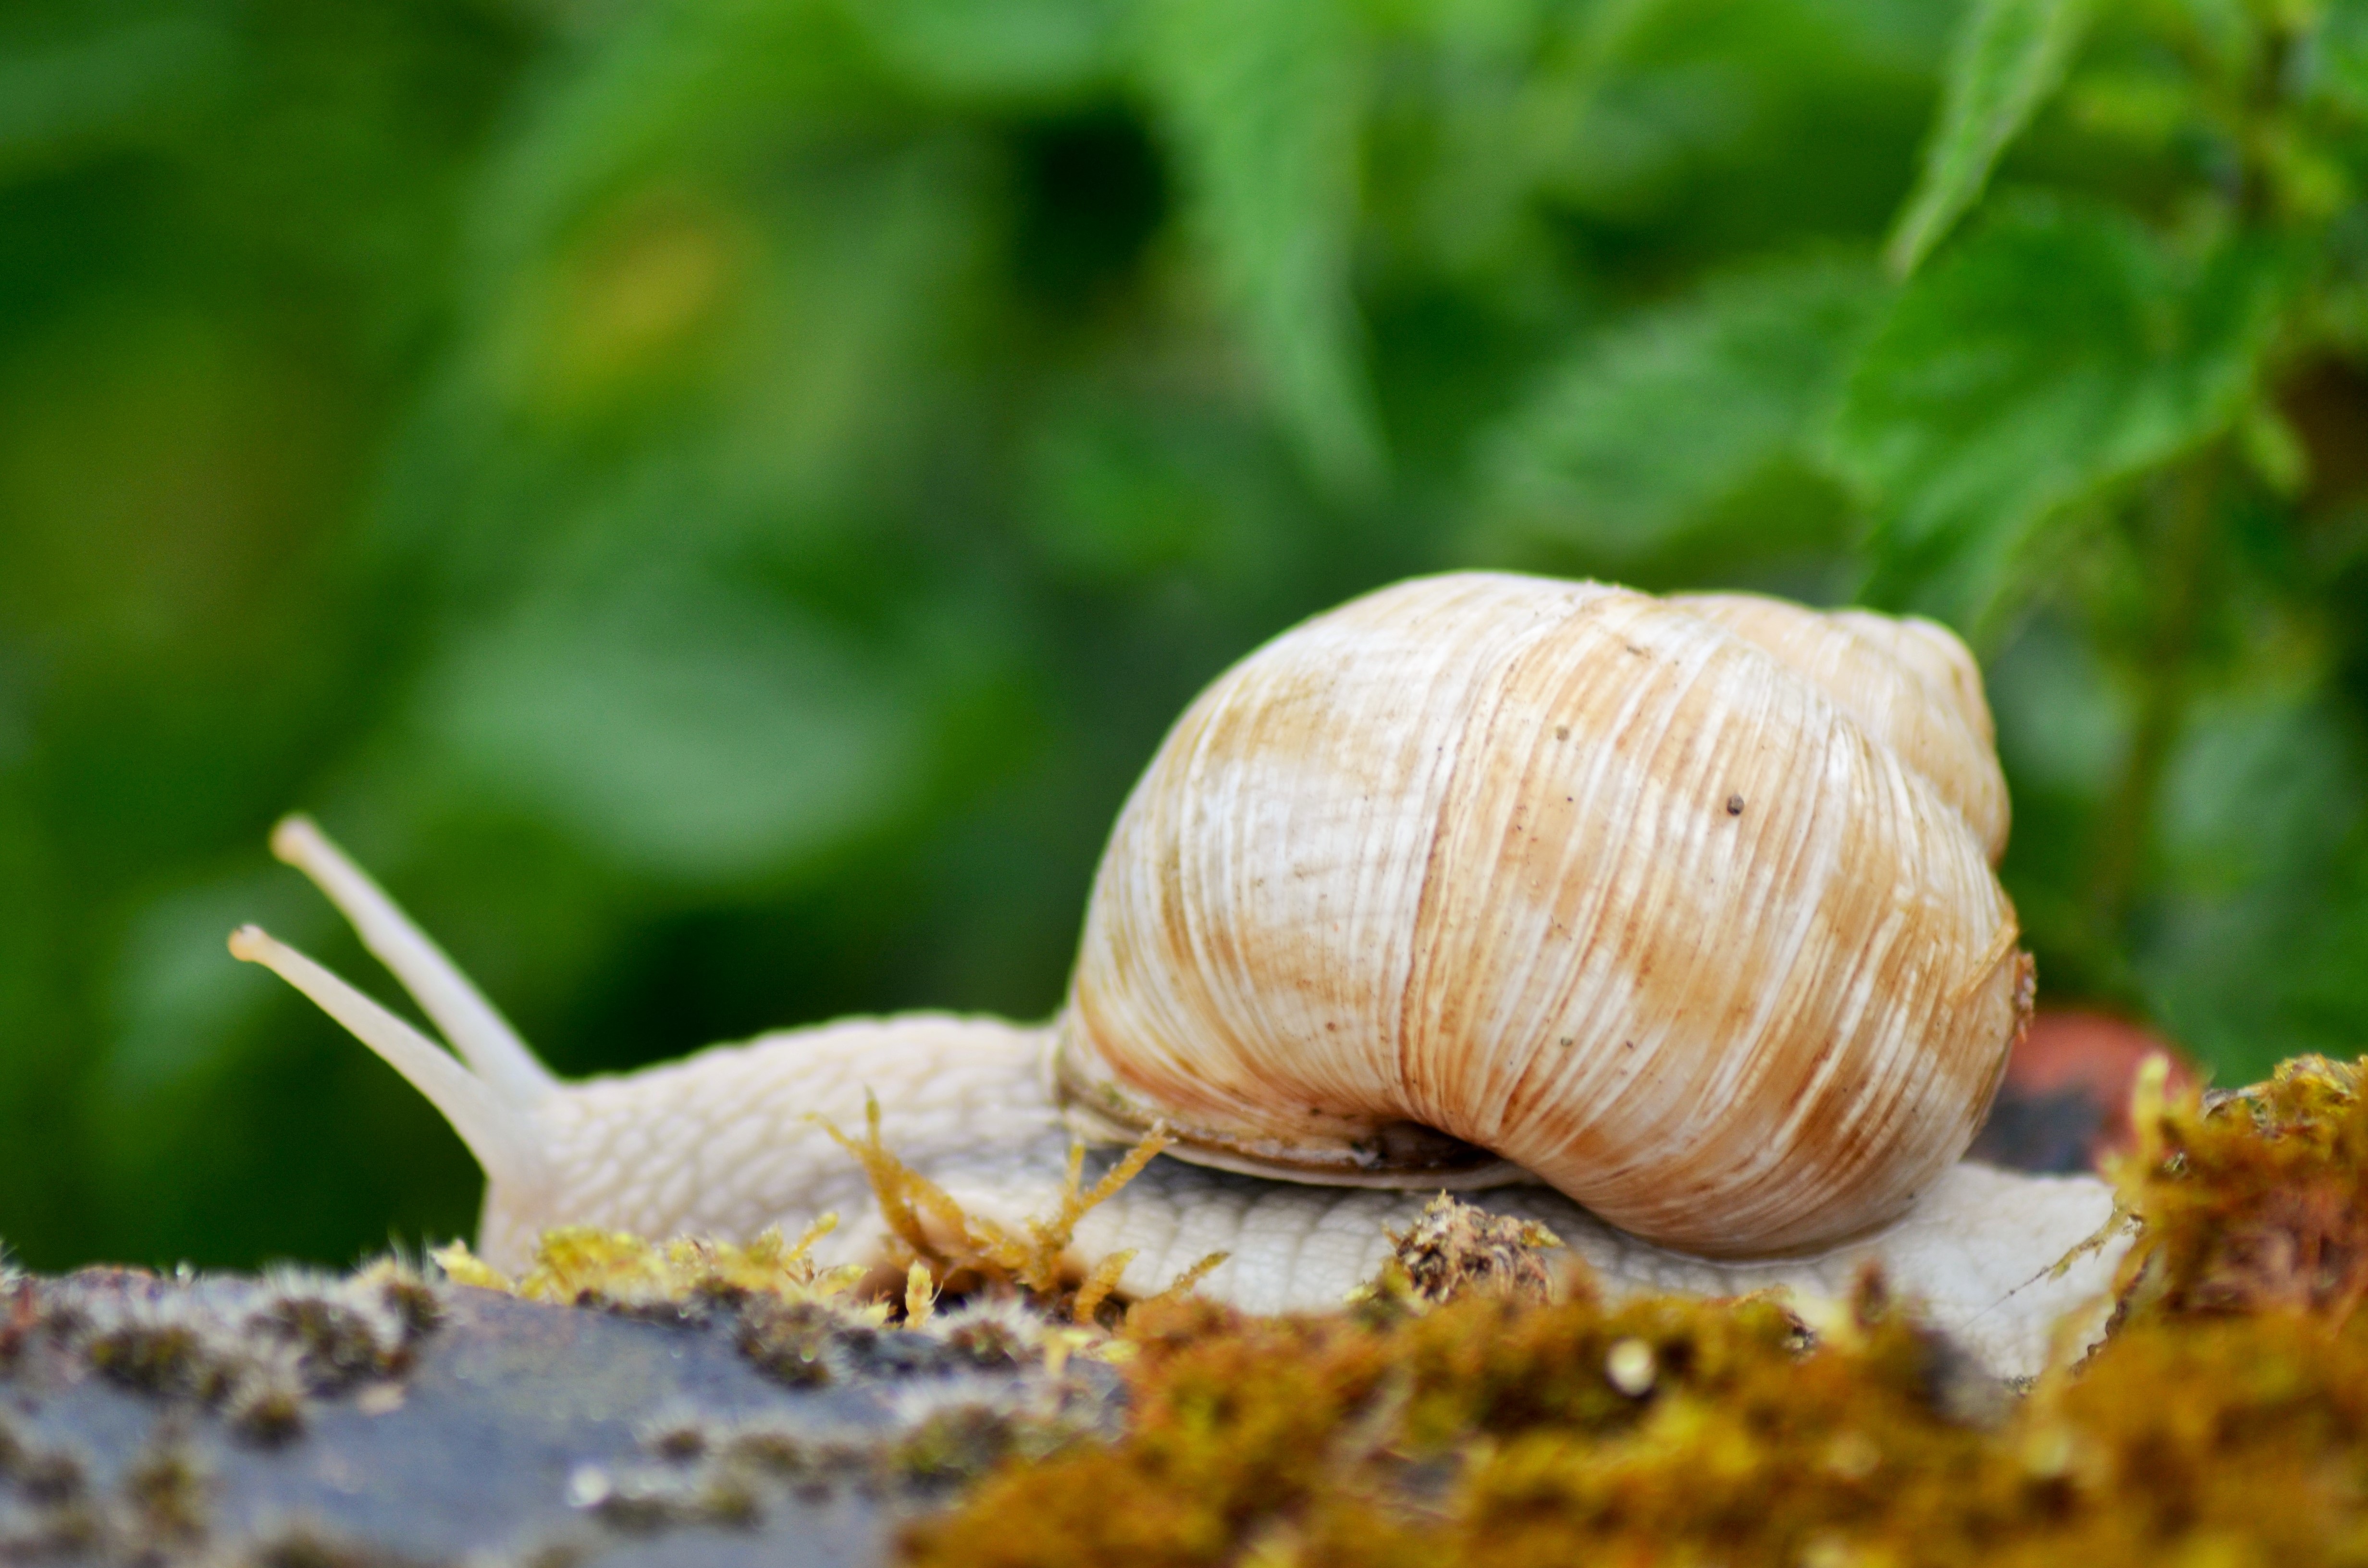
nature, field, rain, leaf, insect, autumn, yellow, garden, fauna, invertebrate, close up, snail, escargot, molluscs, schnecken, macro photography, sea snail, burgundy snail, snails and slugs